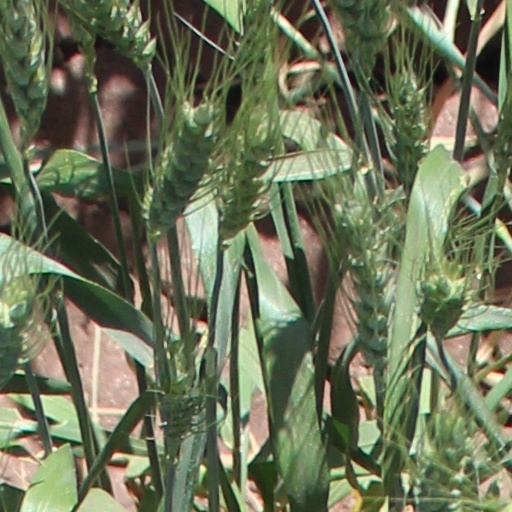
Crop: wheat